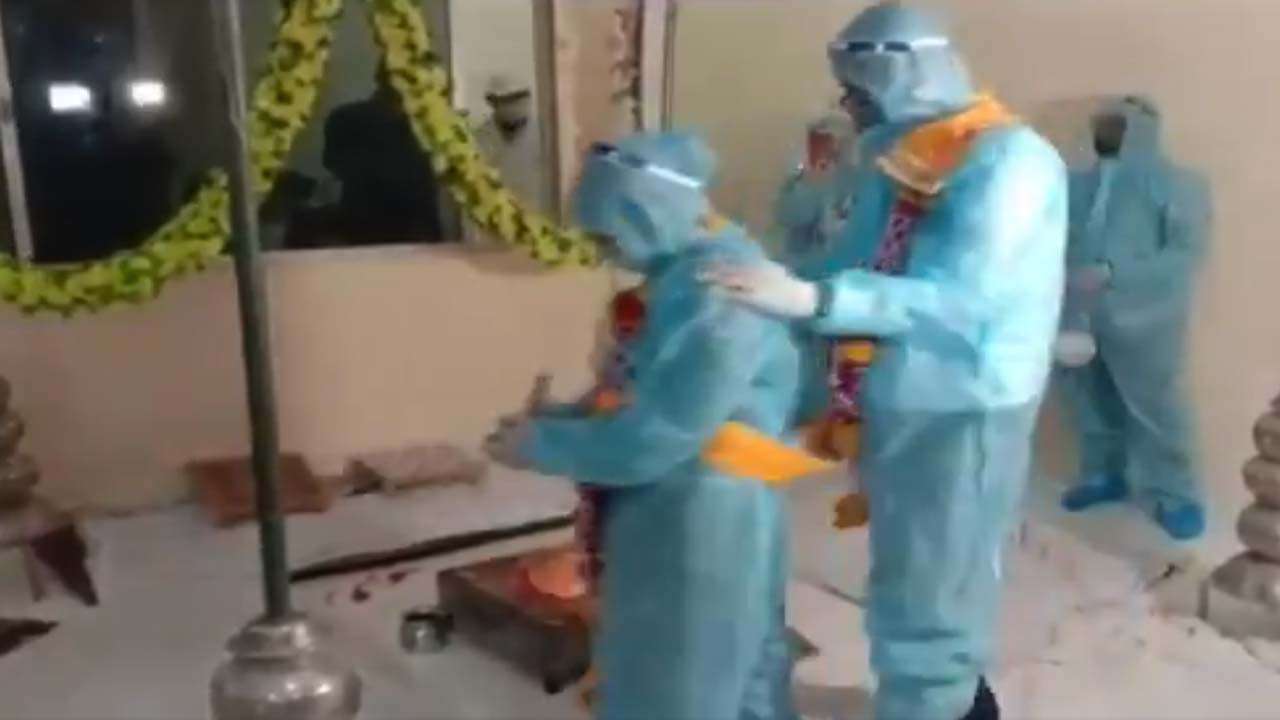
Objects detected:
Coverall
Coverall
Coverall